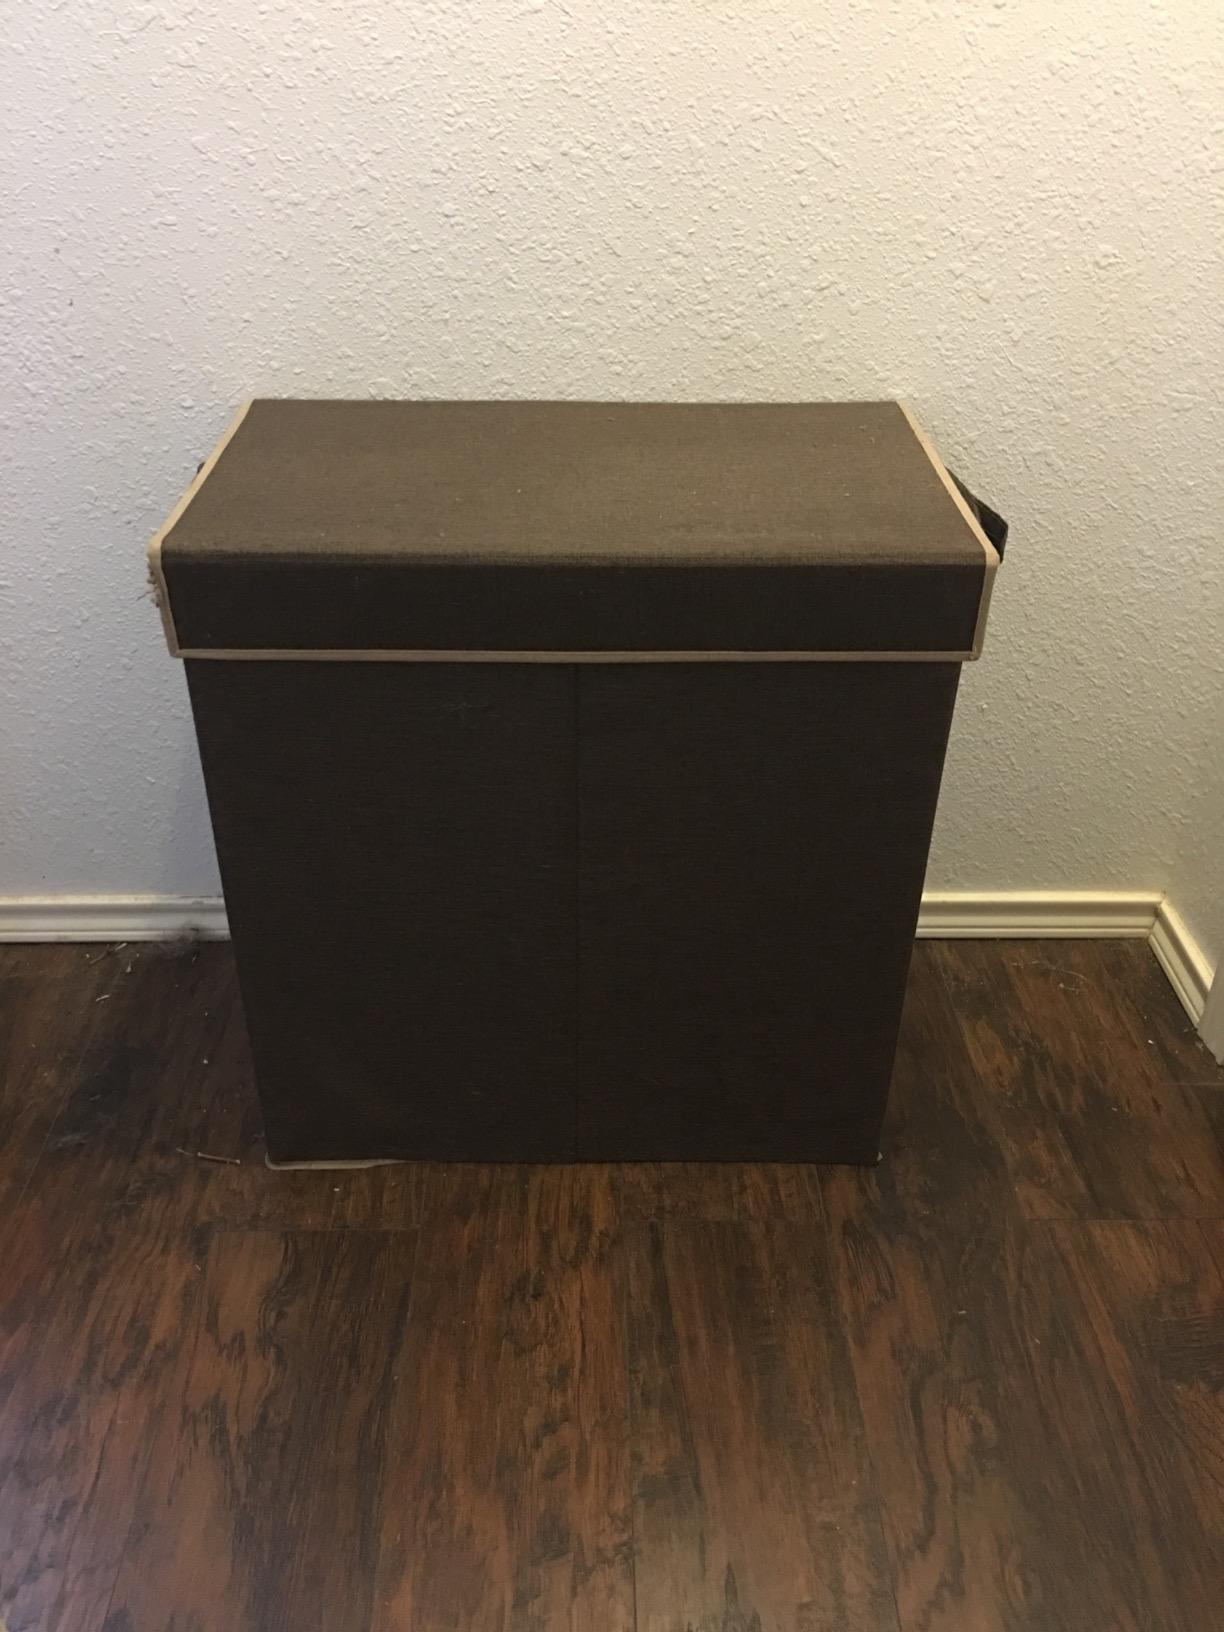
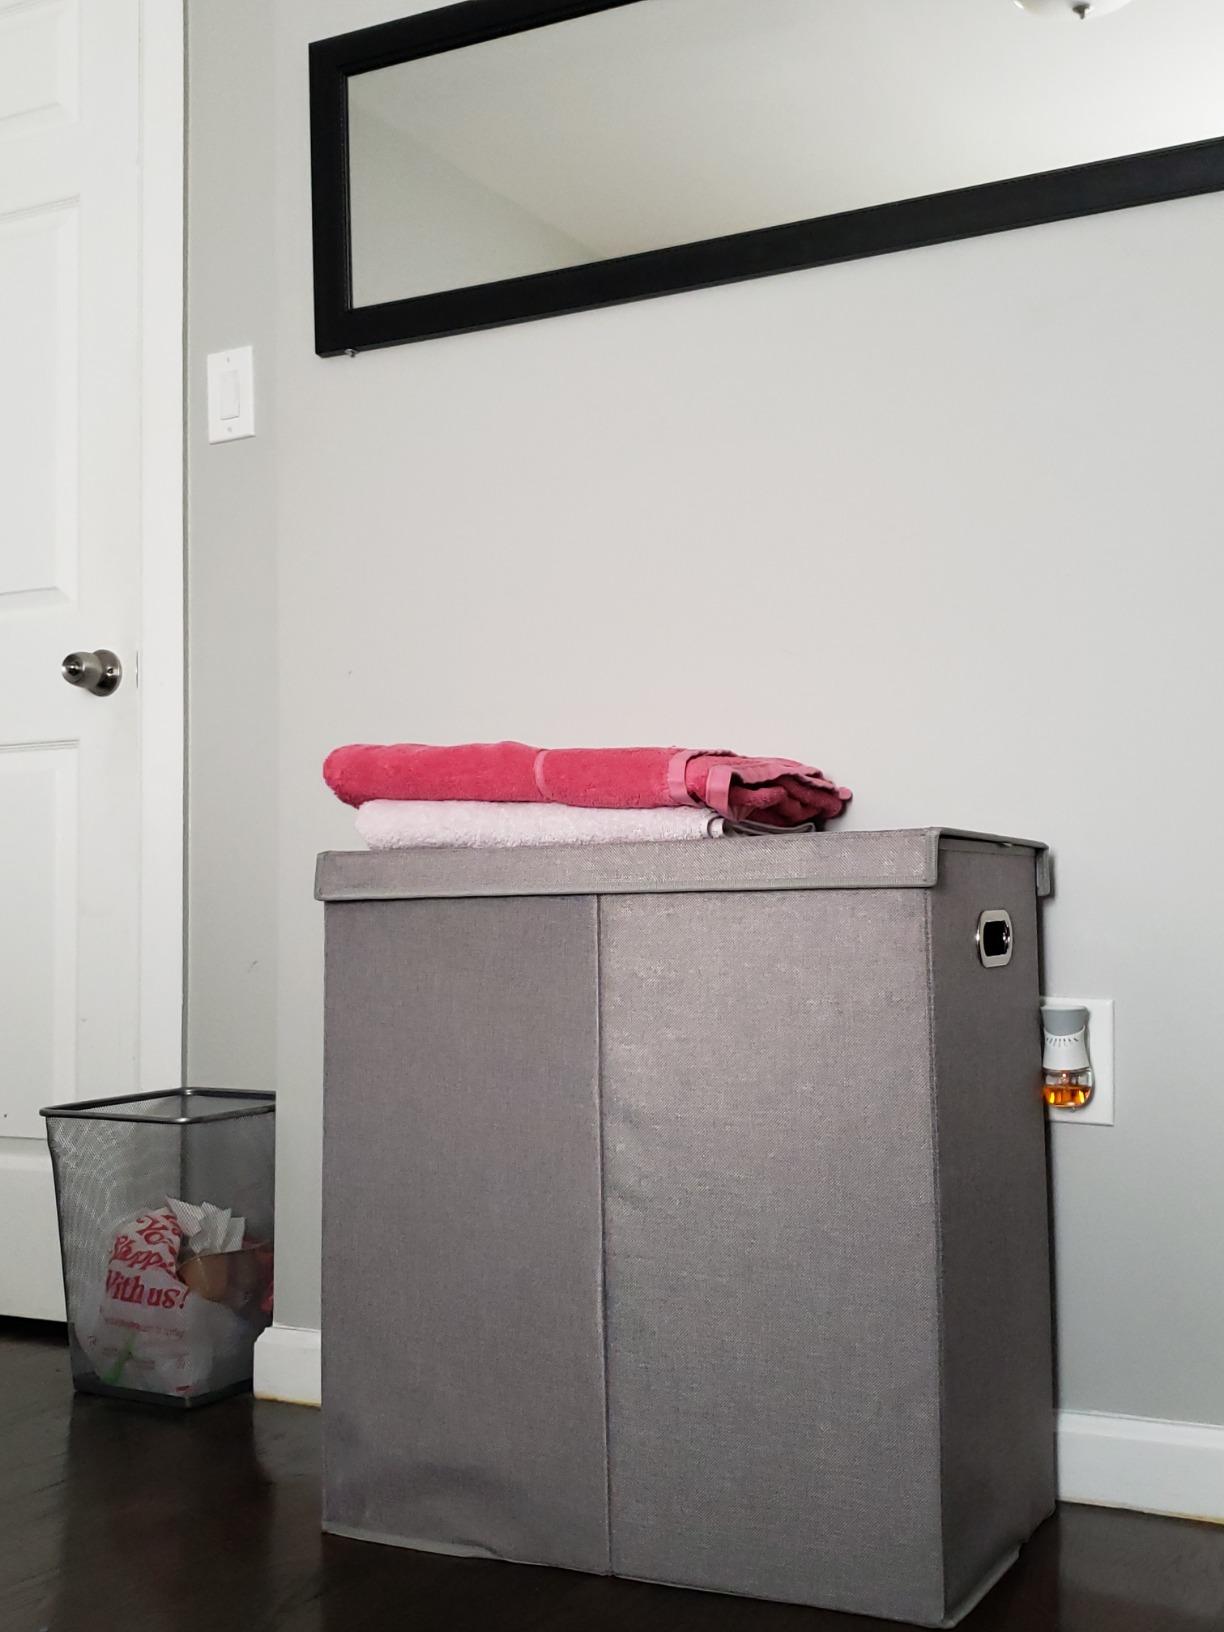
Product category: items_hamper
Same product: no